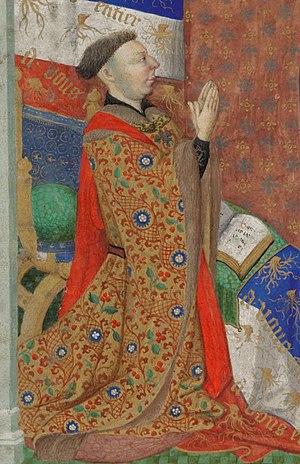
Bagnolet est une commune française, située dans le département de la Seine-Saint-Denis en région Île-de-France.
John Dunstable ou John Dunstaple était un compositeur, mathématicien et astronome anglais, dont les innovations harmoniques ont exercé une influence profonde sur certains compositeurs du début de la Renaissance comme Guillaume Dufay et Gilles Binchois. Il appartient à la période de l'histoire de la musique dénommée contenance angloise.
Cet article donne la liste des héritiers successifs du trône d'Angleterre depuis la conquête de Guillaume le Conquérant lors de la crise de succession d'Angleterre en 1066 jusqu'à l'Acte d'Union de 1707. Contrairement à d'autres monarchies, les règles de succession n'ont pas inclus la loi salique, mais les droits des femmes n'ont cependant pas toujours été respectés. Les héritiers mâles ont porté les titres de prince de Galles et de duc de Cornouailles, créés respectivement en 1301 et 1337 sur décision des rois Édouard Iᵉʳ et Édouard III en faveur du premier descendant mâle du monarque, qui sont aujourd'hui portés par les héritiers du trône britannique.